PGC 1

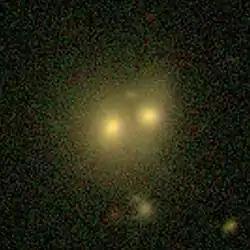
SDSS image of PGC 1 (left-center) and SDSS J235958.29+004208.6

PGC 1 is a radio galaxy located about 1.1 billion light-years away in the constellation Pisces.